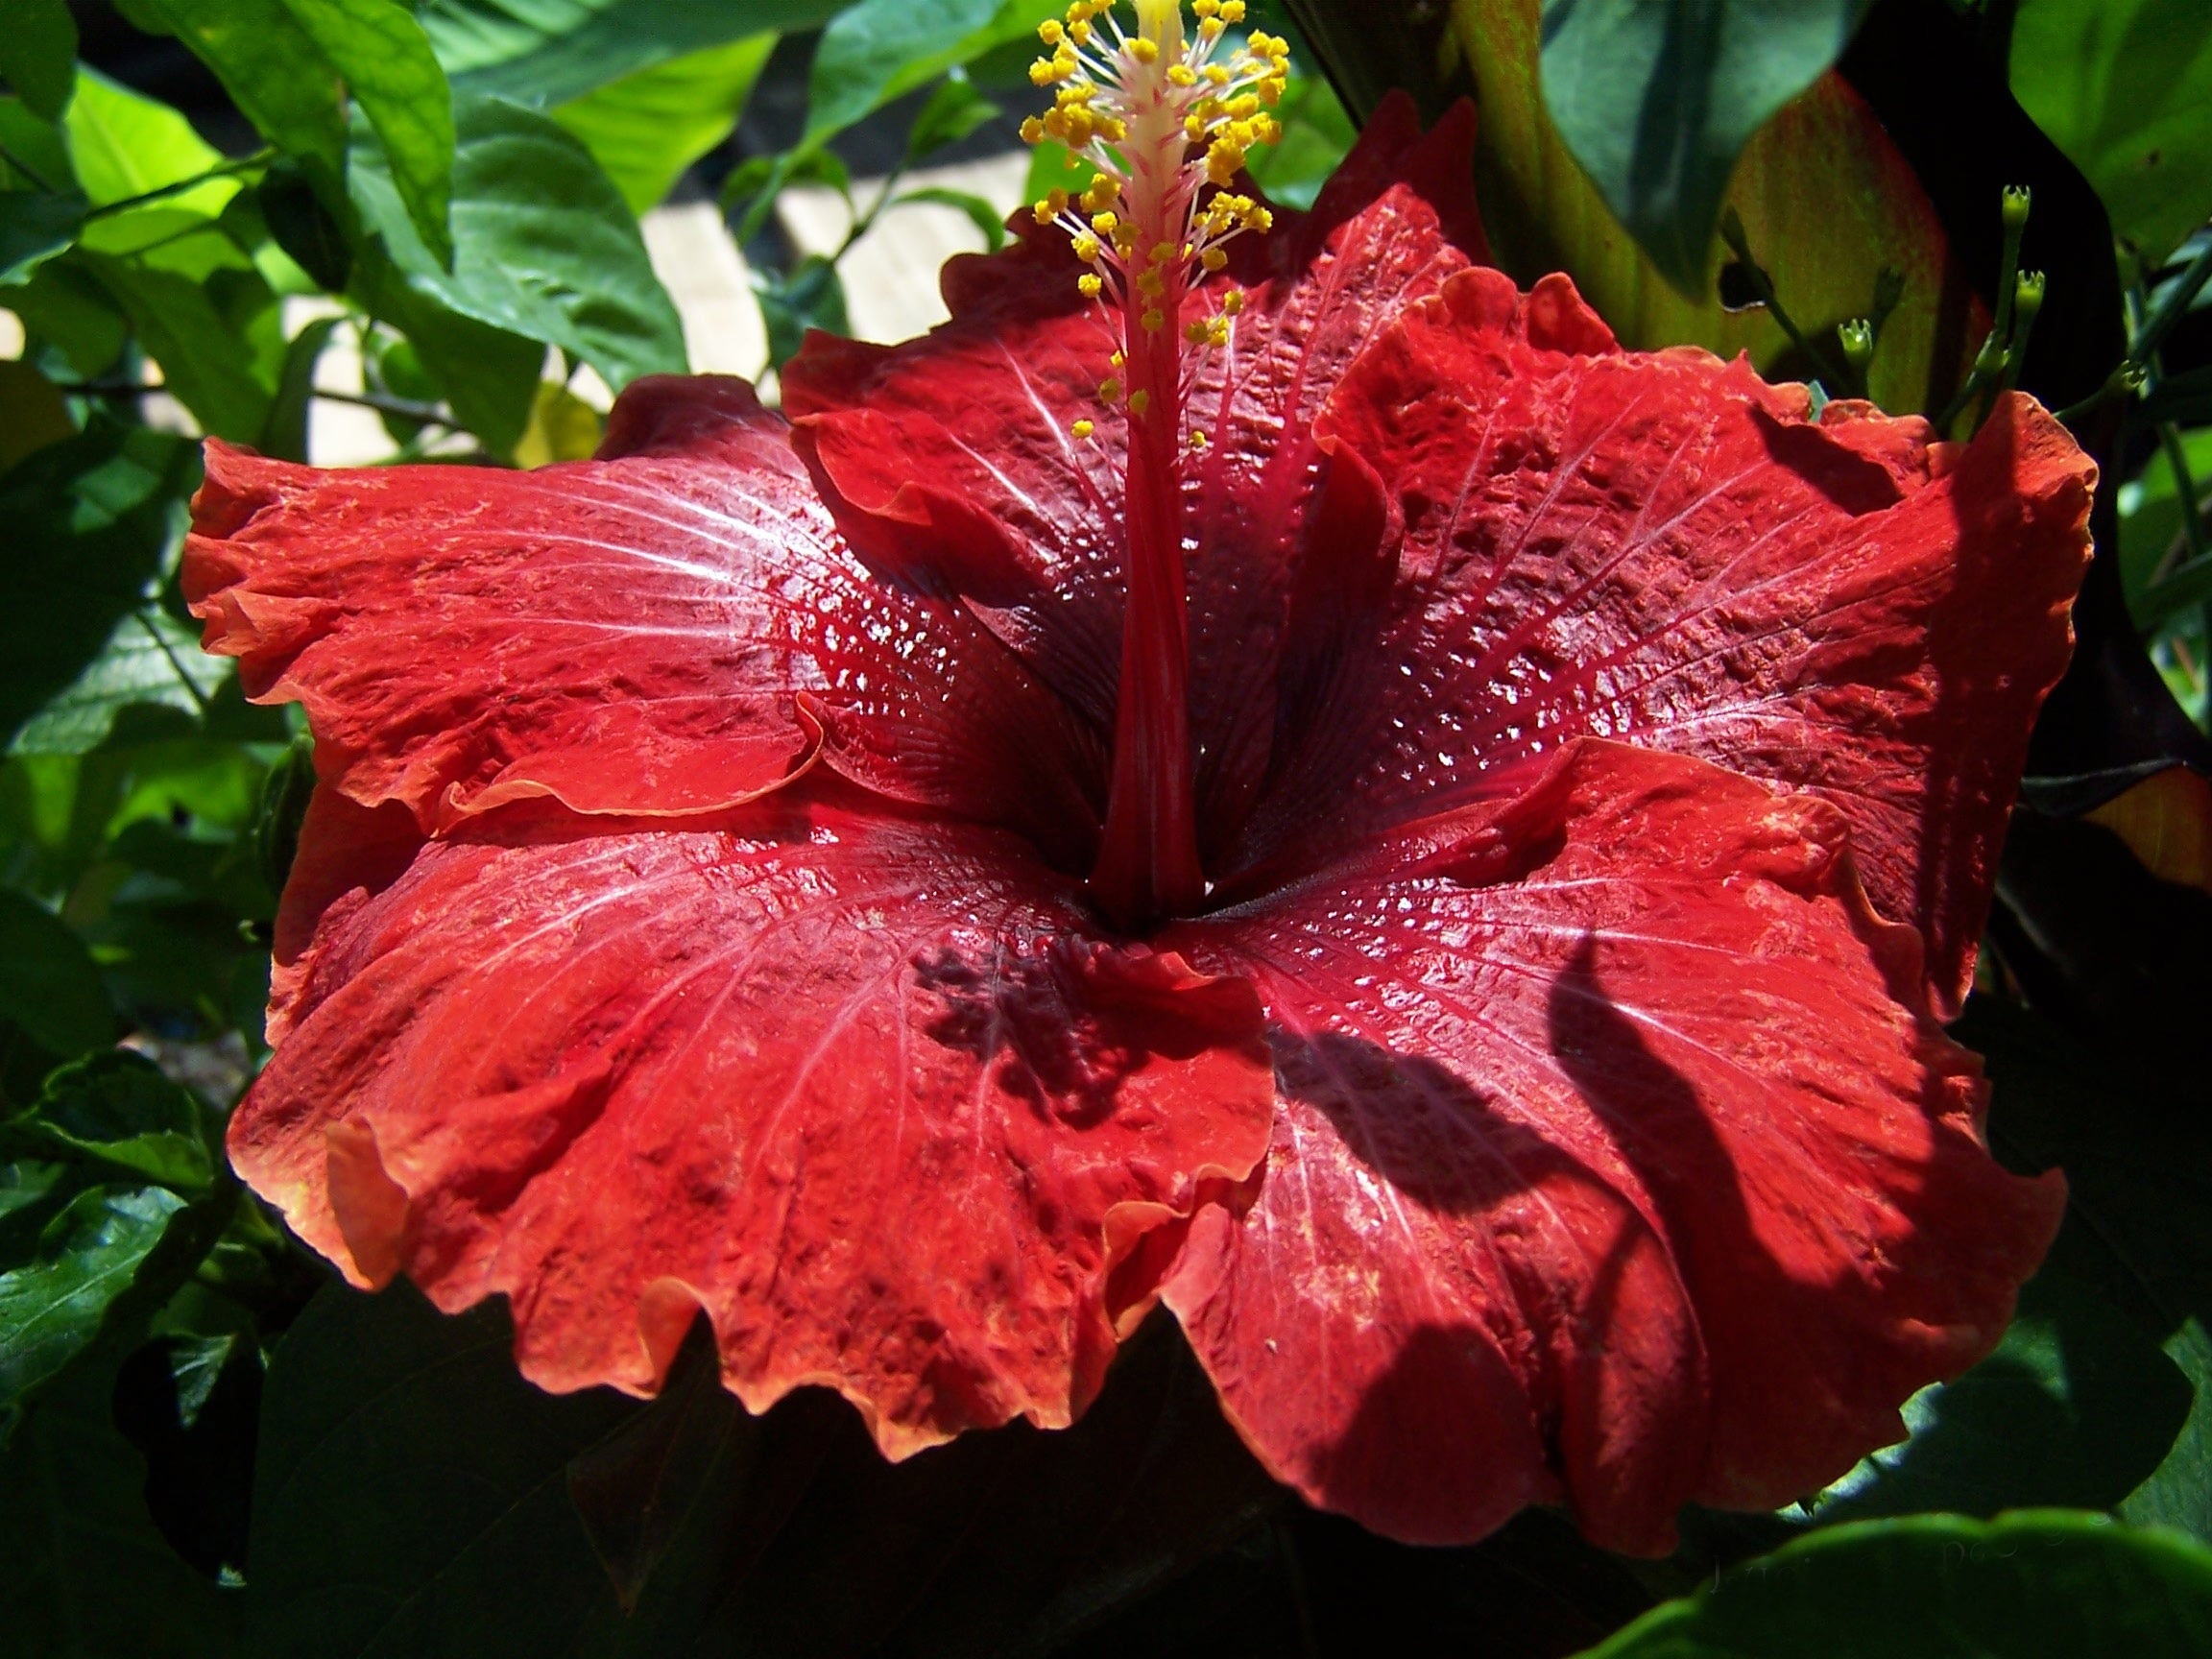
plant, flower, purple, petal, red, botany, flora, hybrid, petals, shrub, pistil, hibiscus, malvales, ornamental plant, flowering plant, chinese hibiscus, land plant, tropicale, malvacea